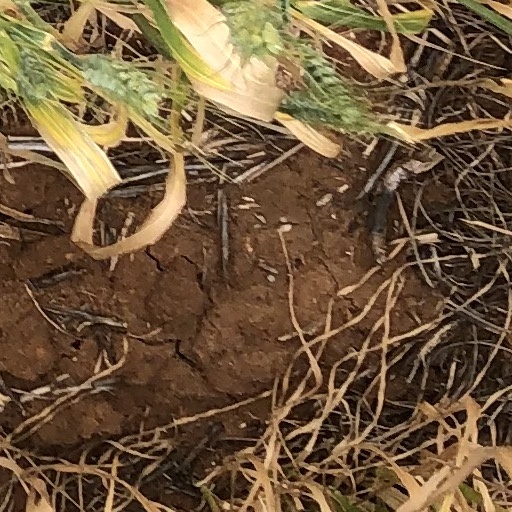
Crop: wheat